2022 Mid-Season Invitational

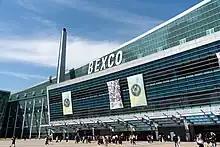
BEXCO for the 2022 MSI

Busan was the city chosen to host the competition. The Group Stage was held at the , while the Rumble Stage and Knockout Stage was held at the BEXCO.